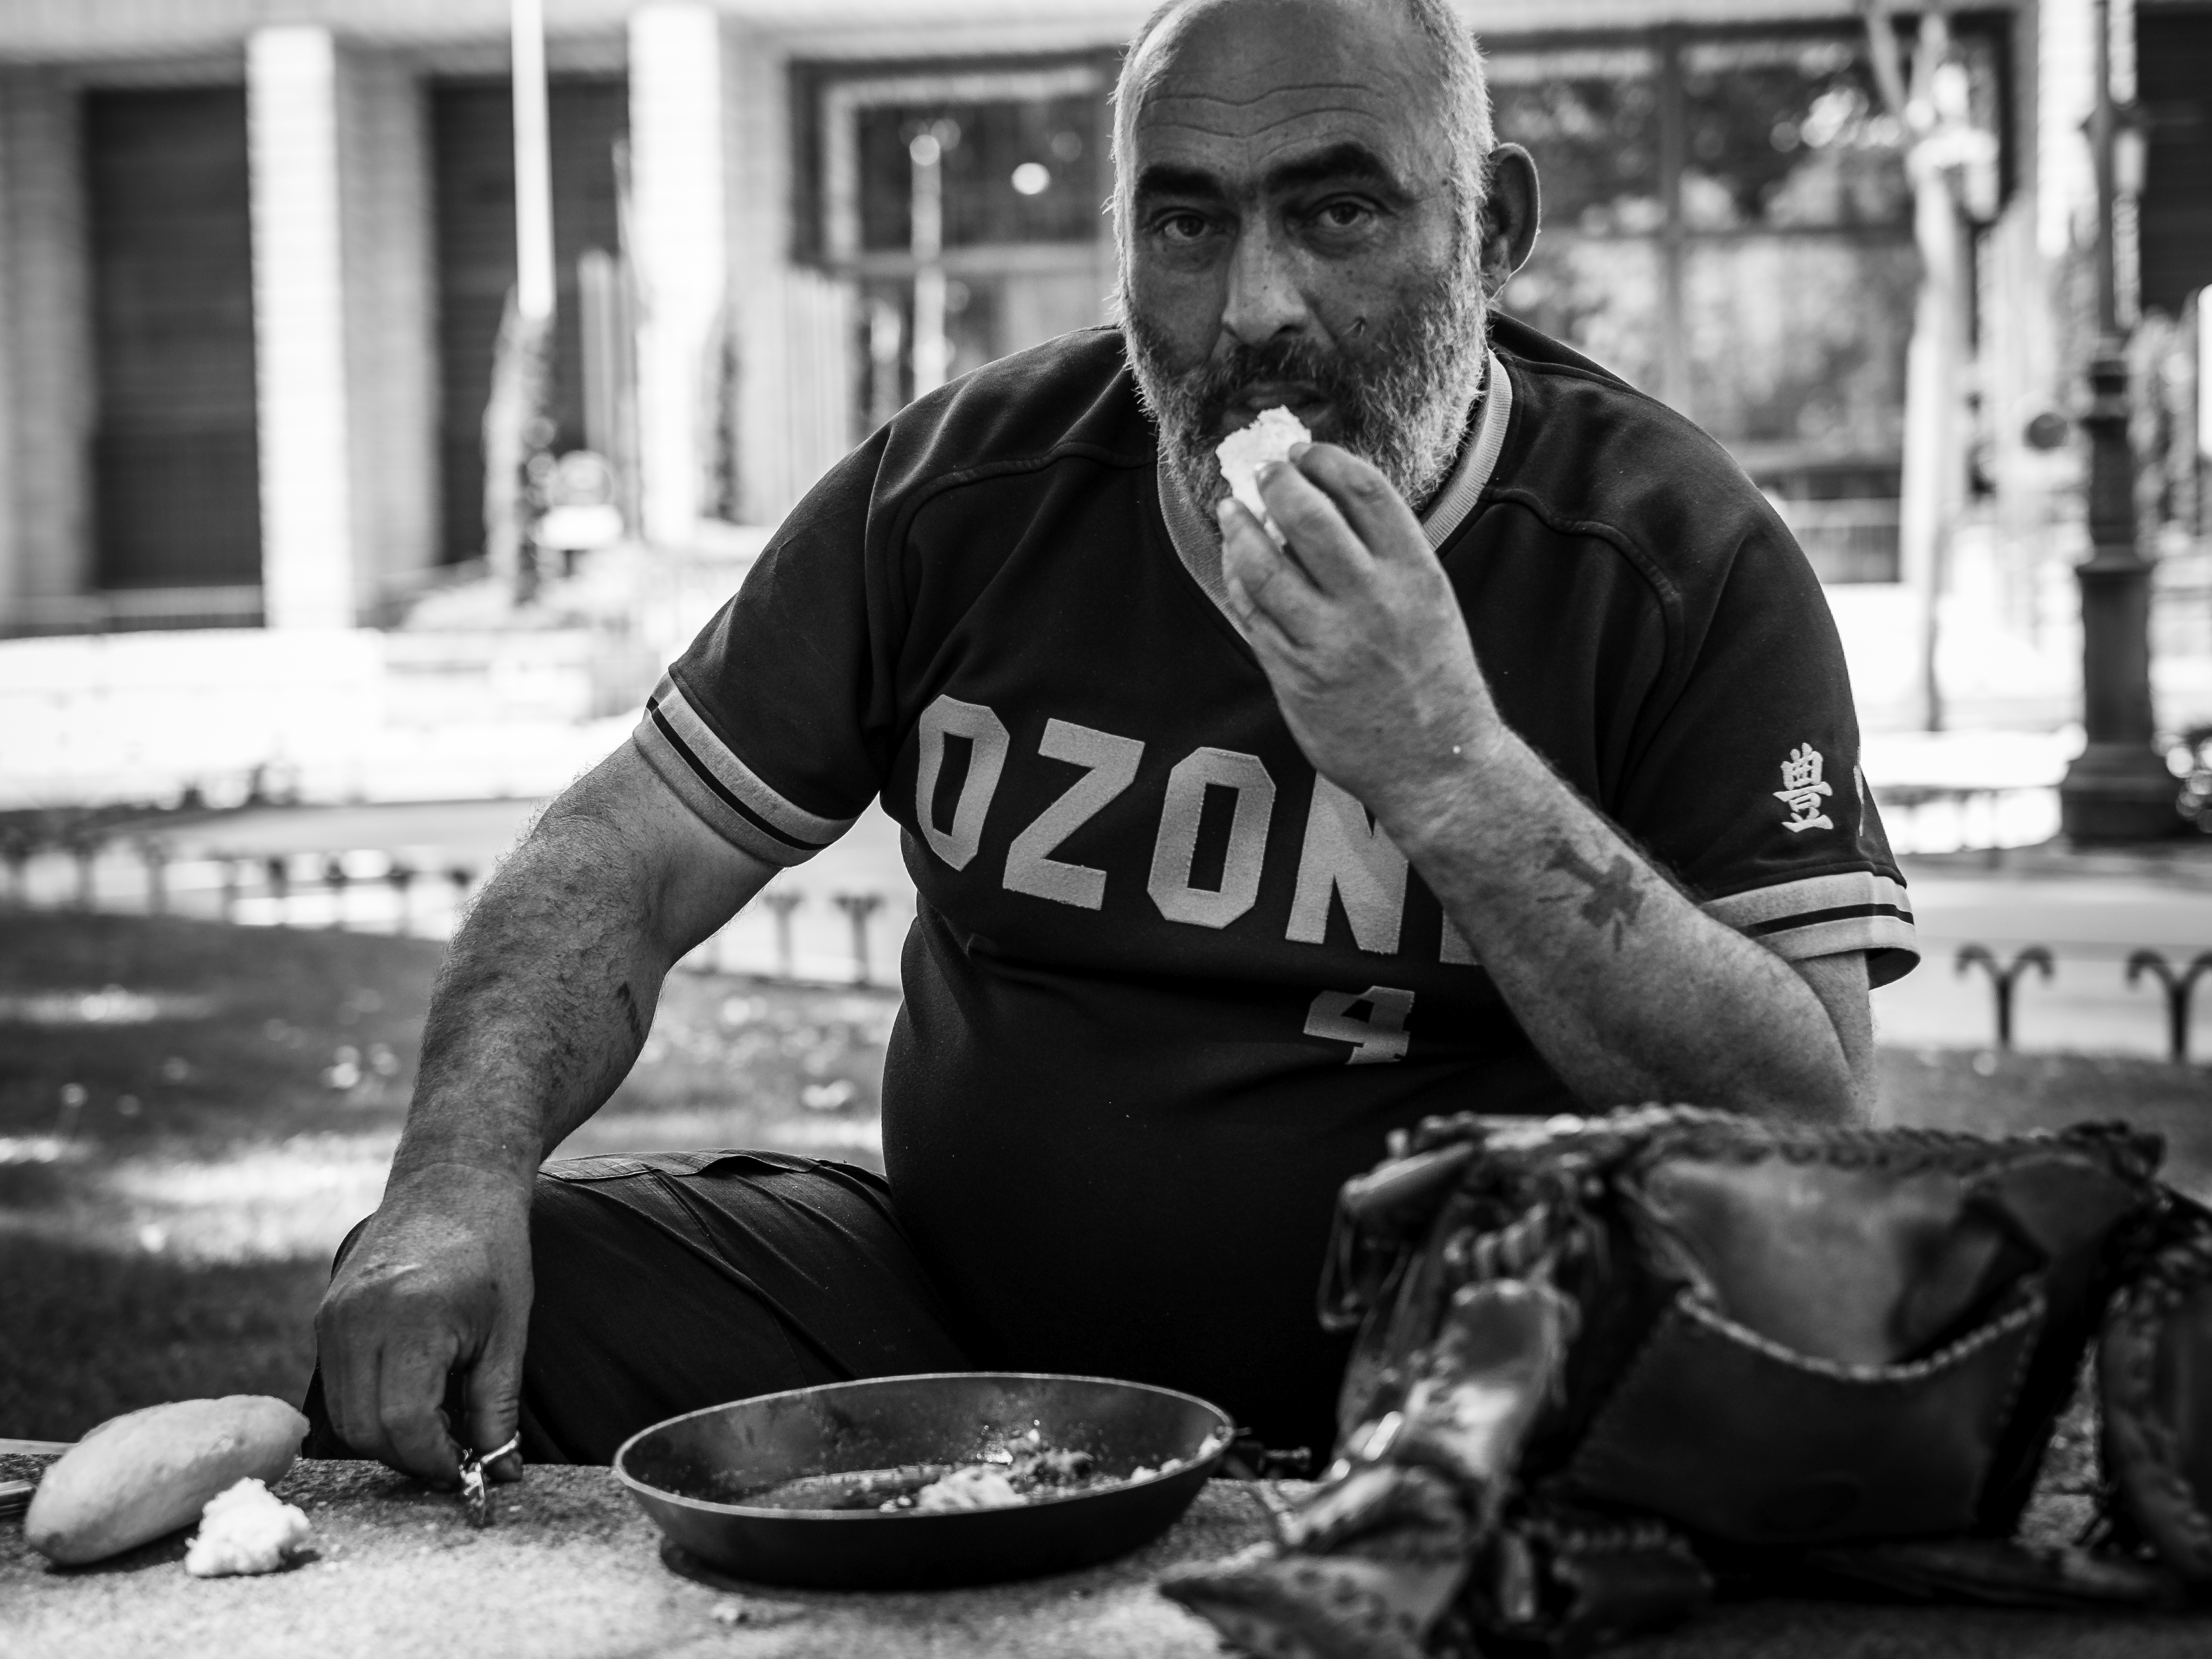
man, person, black and white, people, road, street, photography, explore, male, portrait, food, sitting, black, monochrome, streetphotography, flickr, bw, blackandwhite, eating, candid, creativecommons, spain, madrid, photograph, sw, scene, schwarzweis, essen, sitzend, menschen, unposed, ungestellt, strasenfotografie, mann, erwachsener, fujixt1, fujifilmxt1, szene, adult, streettog, tog, querformat, landscapeformat, 43, spanien, monochrome photography, human positions, human action